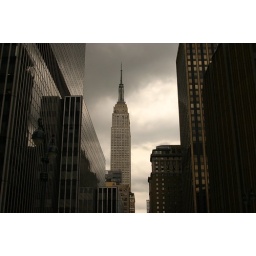
We took a bus tour around Manhattan, which afforded pretty amazing views of the empire state building